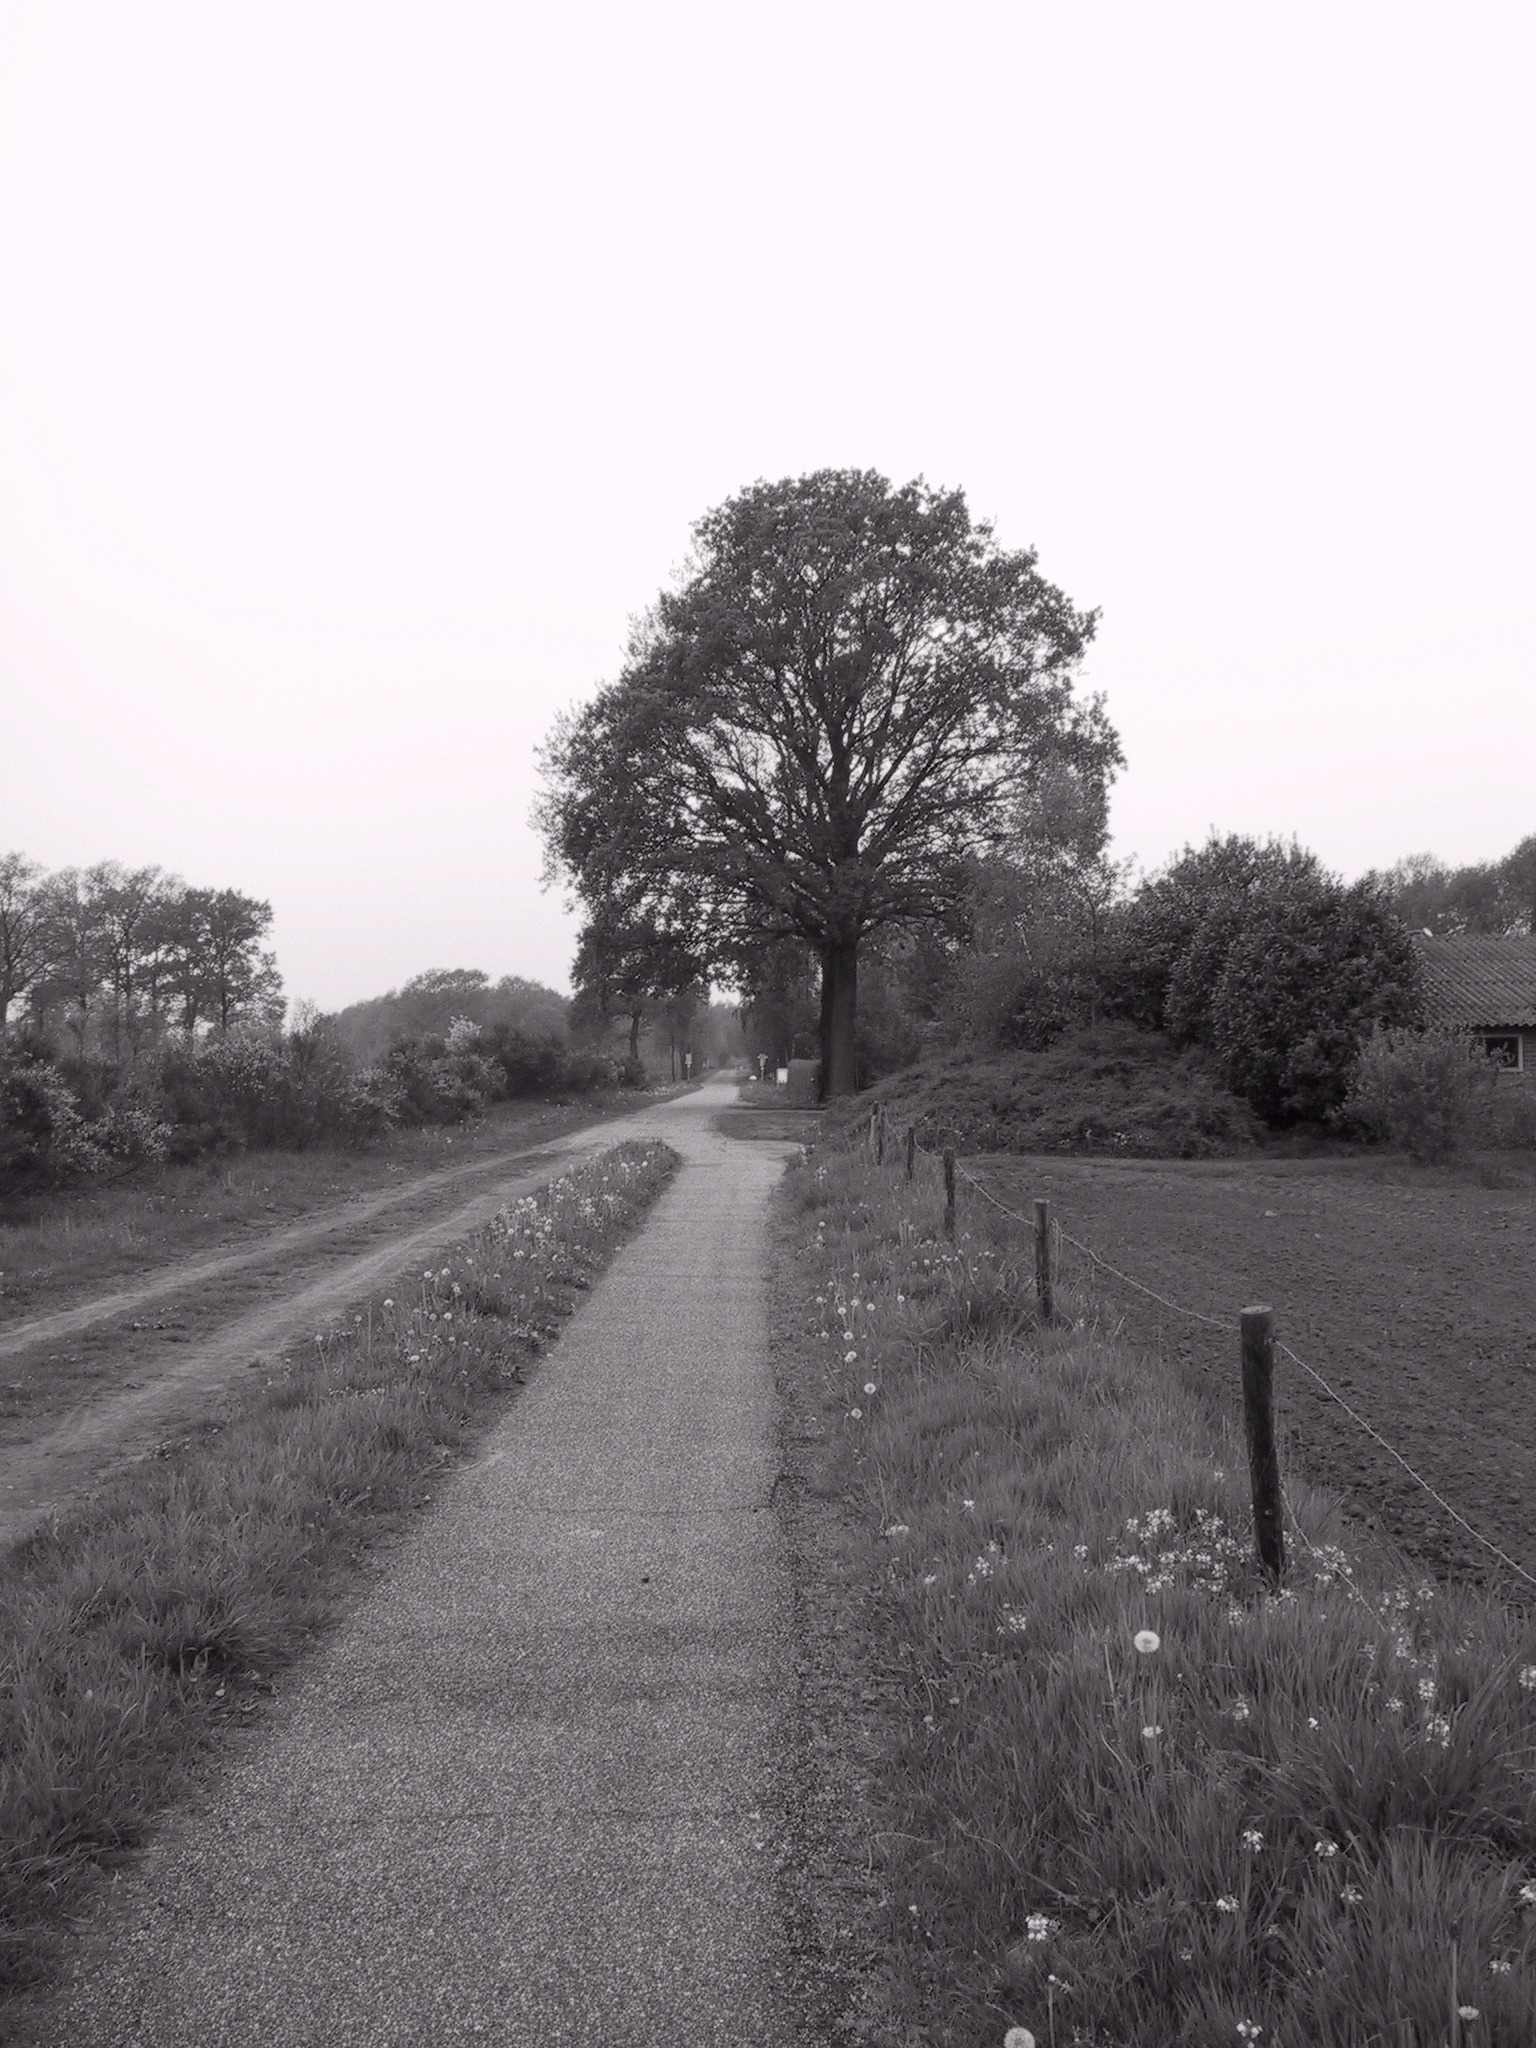
tree, grass, black and white, plant, road, field, morning, soil, monochrome, graze, holland, rural area, monochrome photography, agricultural nutzweg, atmospheric phenomenon, woody plant, achterhoek